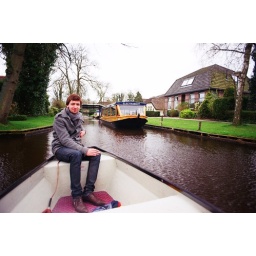
Giethoorn boat trip 4.8 x chilly sheep picnic in the car